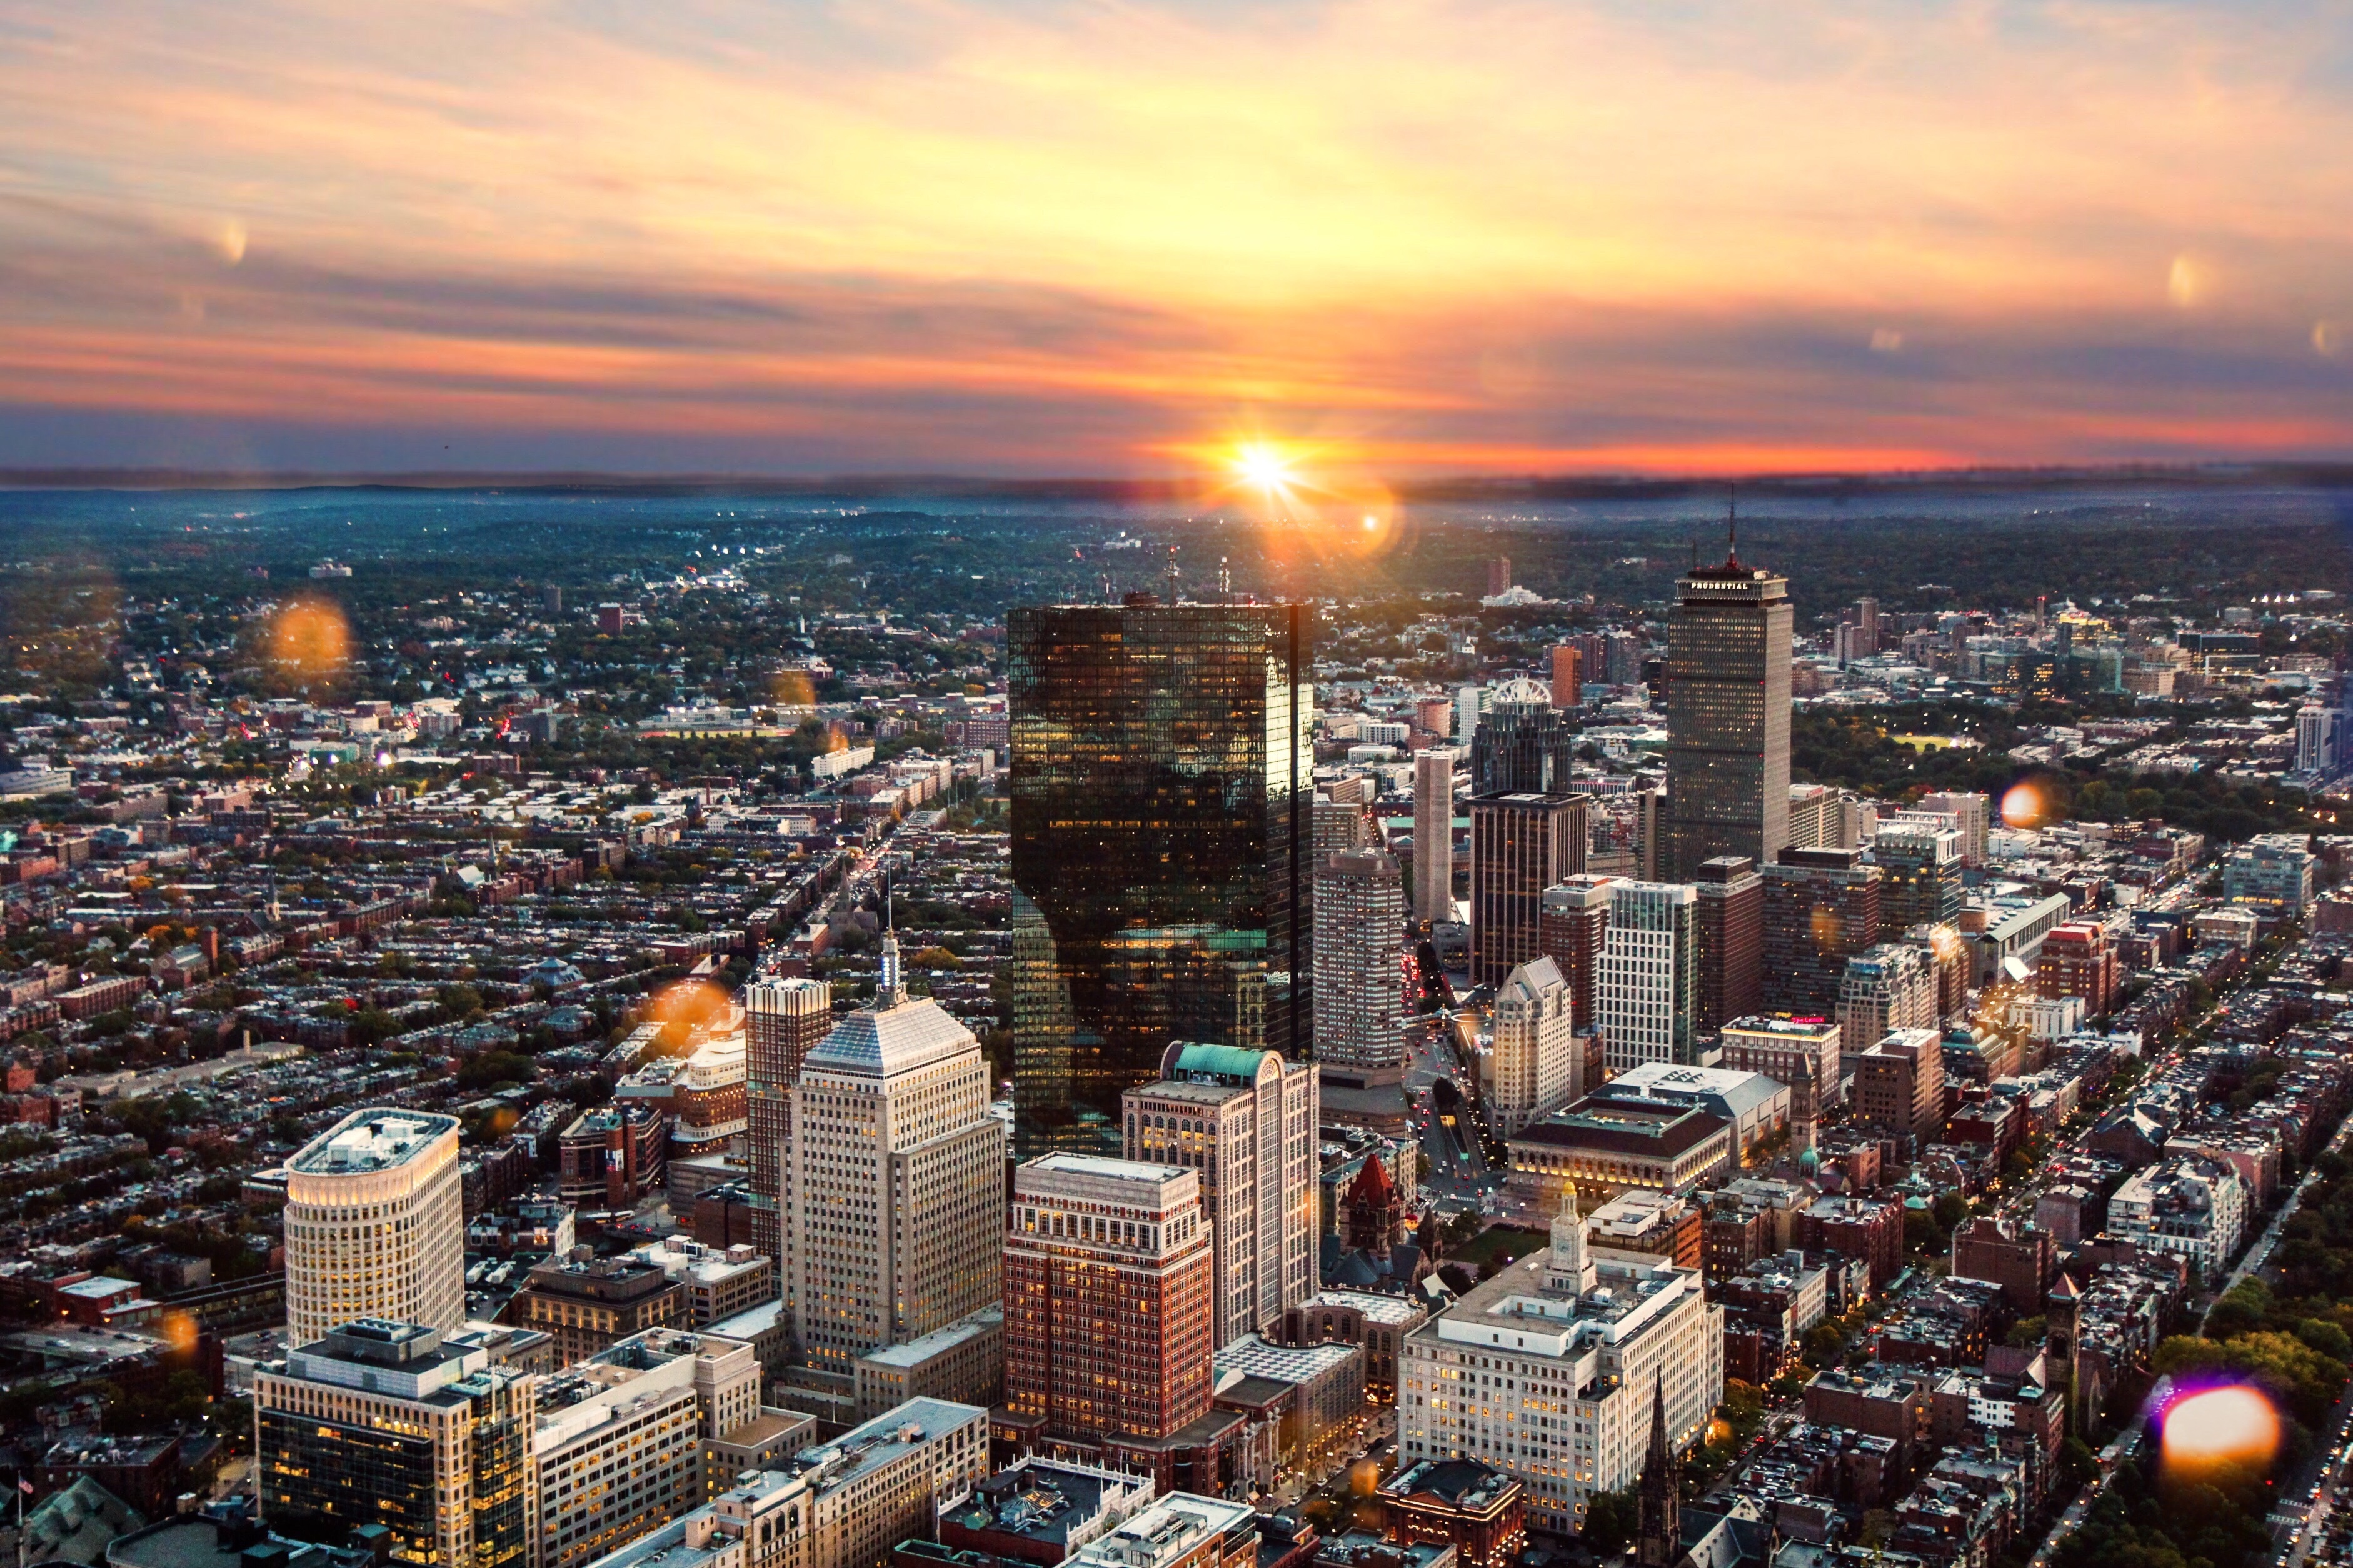
horizon, skyline, city, skyscraper, cityscape, panorama, downtown, dusk, evening, metropolis, aerial photography, urban area, residential area, geographical feature, human settlement, metropolitan area